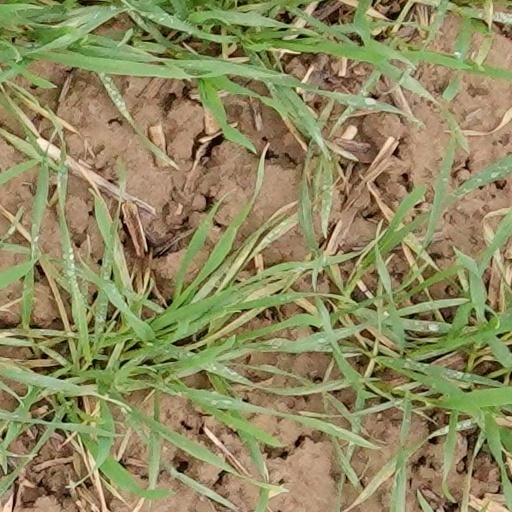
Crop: wheat